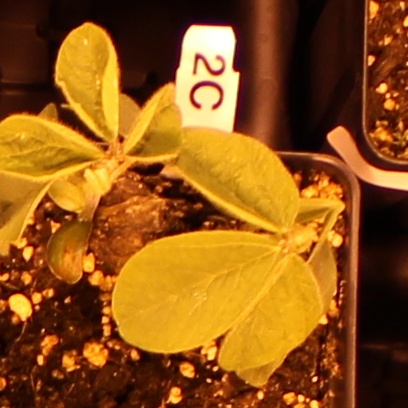
Label: Soybean